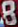
Number: 8